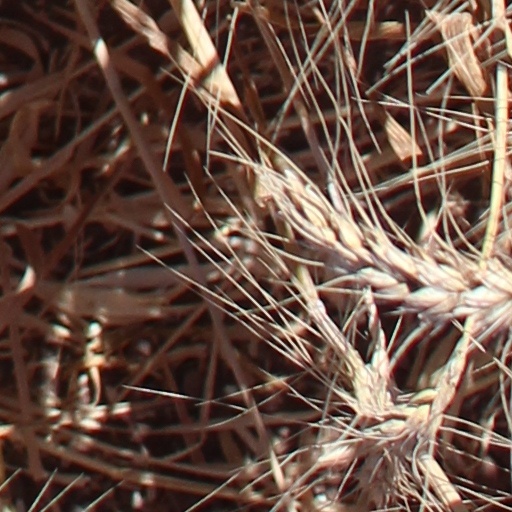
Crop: wheat